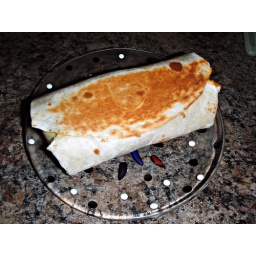
The fused glass plate was handmade by me!!!